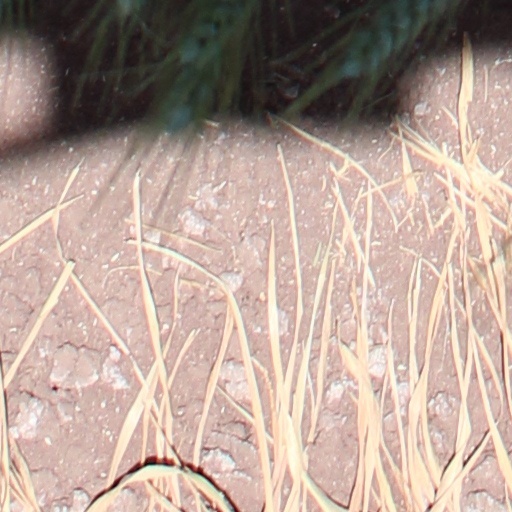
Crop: wheat